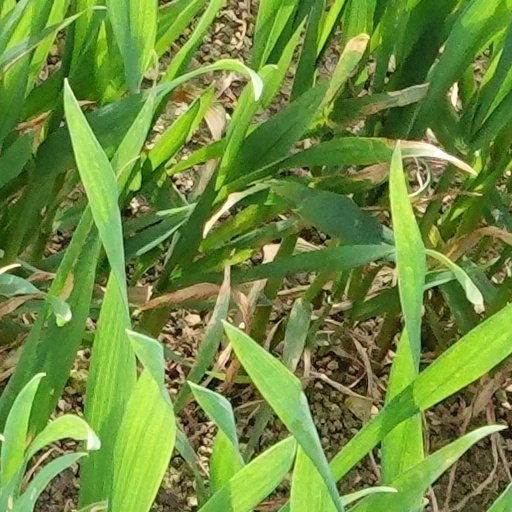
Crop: wheat